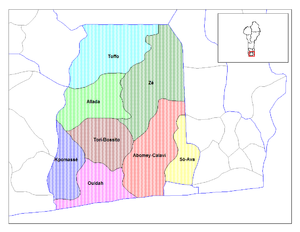
Atlantique / Administrativ inddeling
Kort over kommunerne i Atlantique.
Atlantique er et departement i Benin. Det ligger centralt mod syd i landet ved kysten af Beninbugten. Departementet Littoral var før 1999 del af Atlantique. Den sydøstlige del af departementet er del af forstadsområdet til Cotonou som er Benins største by.